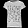
Label: T - shirt / top